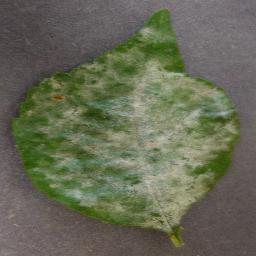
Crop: cherry
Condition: (including_sour)_powdery_mildew